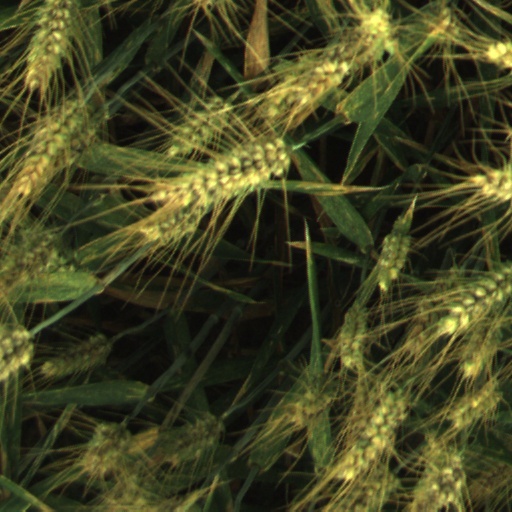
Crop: wheat